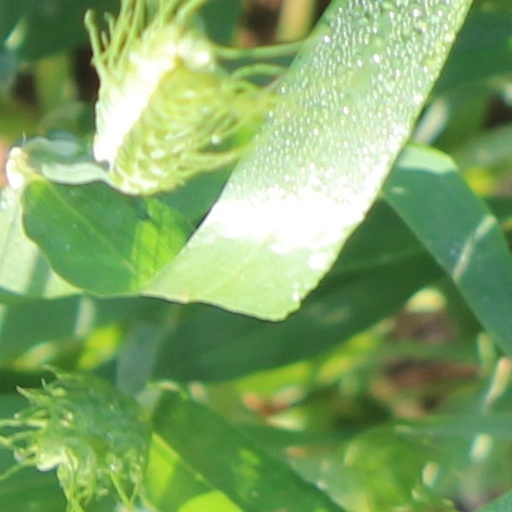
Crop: wheat